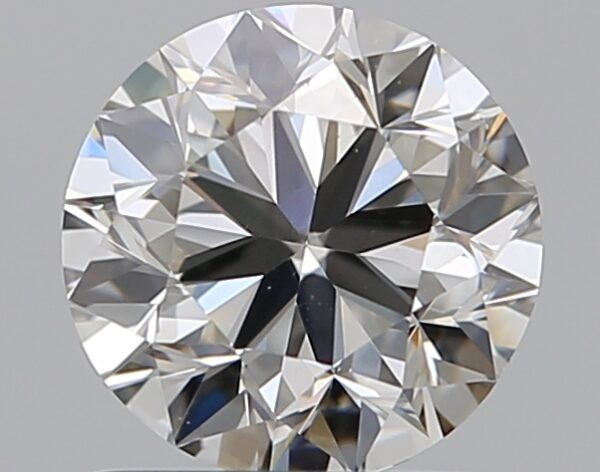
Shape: round
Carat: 0.9
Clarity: VS2
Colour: I
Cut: VG
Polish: EX
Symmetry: GD
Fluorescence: F
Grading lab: GIA
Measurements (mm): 6.01 x 6.06 x 3.86